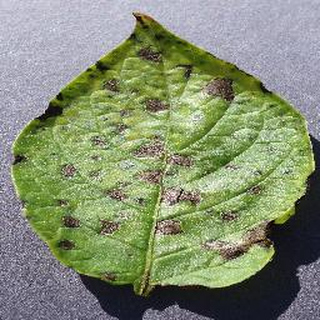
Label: potato_early_blight